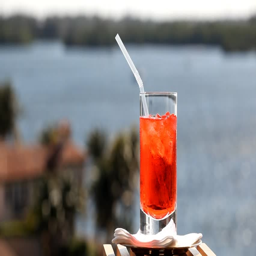
glass with a cold drink outdoors